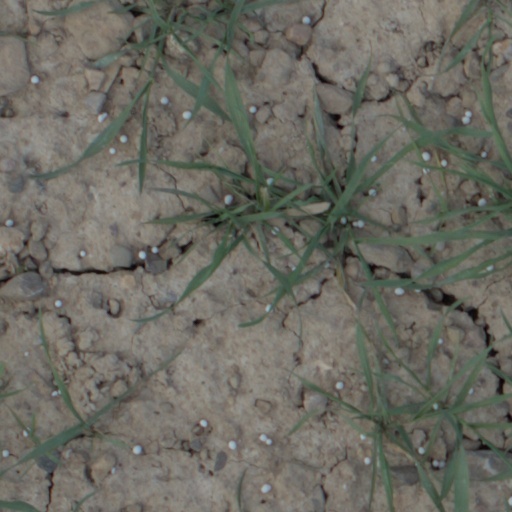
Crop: wheat